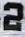
Number: 2